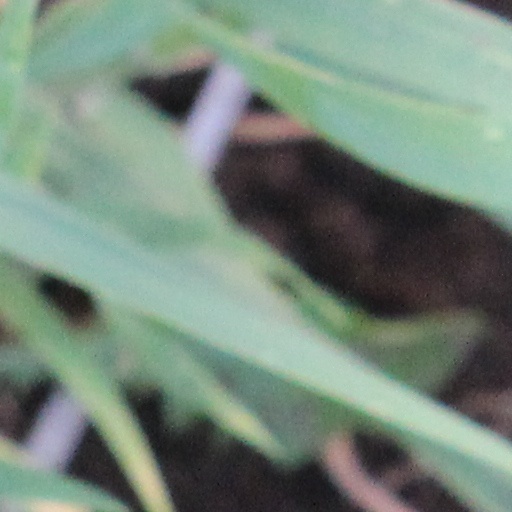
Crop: wheat